LOC101928193

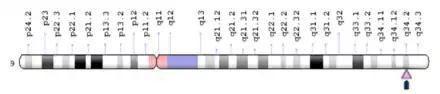

The cytogenic location of LOC101928193 in humans is located on the positive strand at 9q34.2. The molecular location of the protein-encoding region of LOC101928193 is from base pairs 133,189,767 to 133,192,979. Within this region, there is 1 intron and 2 exons.